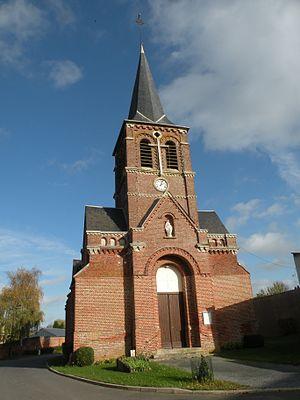
Église Notre-Dame de Juvignies
Juvignies est une commune française située dans le département de l'Oise en région Hauts-de-France.